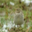
Label: bird